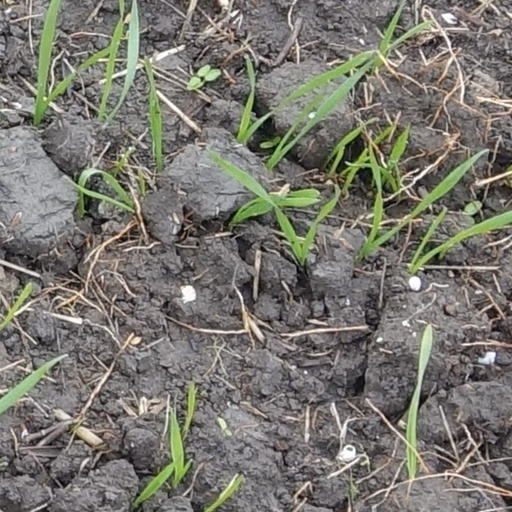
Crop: wheat